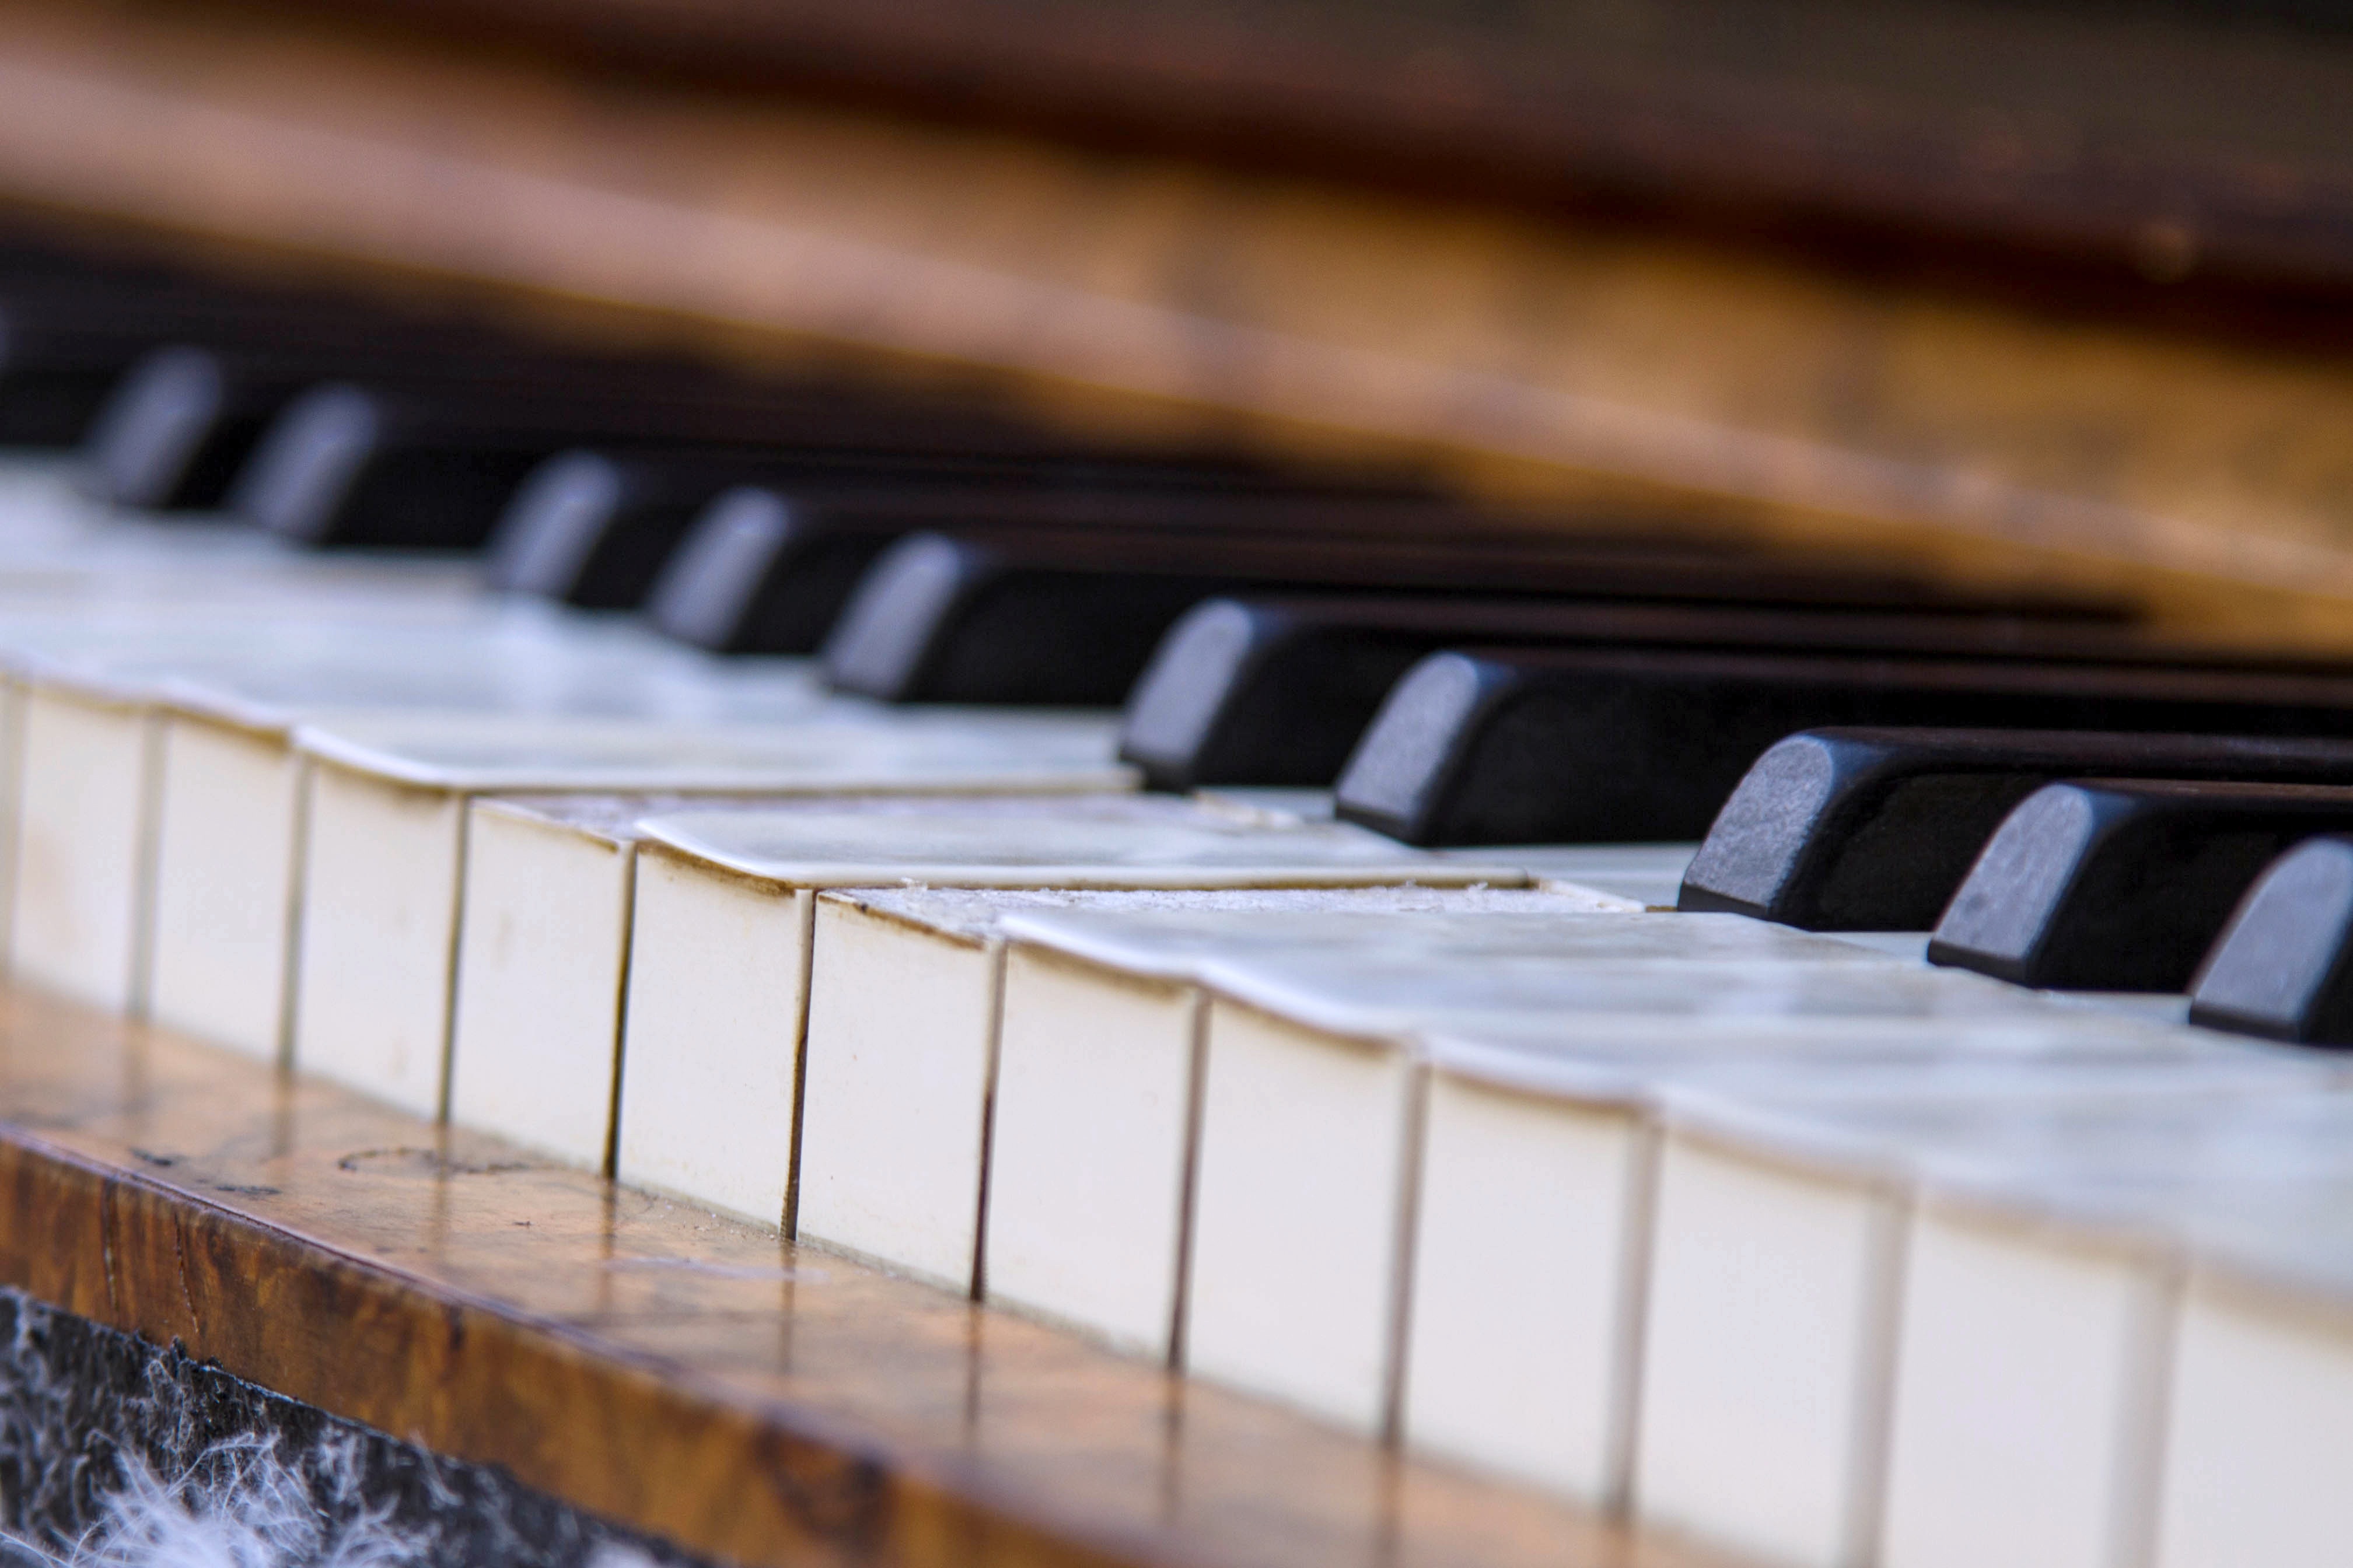
music, keyboard, technology, instrument, piano, close, musical instrument, keys, sound, piano keyboard, string instrument, digital piano, electronic device, musical keyboard, computer component, electronic instrument, electric piano, electronic keyboard, player piano, fortepiano, celesta